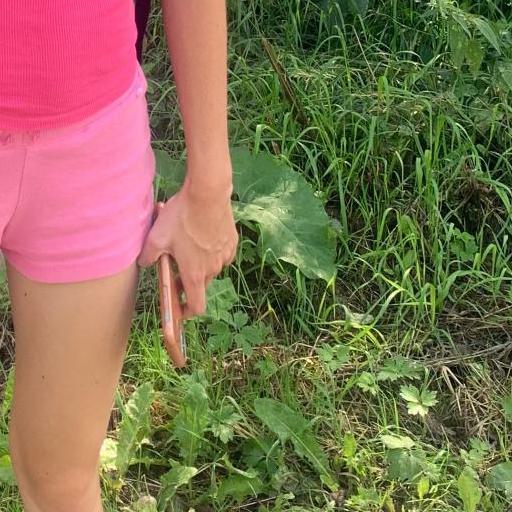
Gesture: no_gesture